T-Bird at Ako

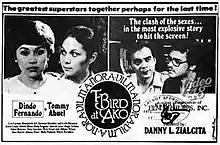

T-Bird at Ako is a 1982 Filipino neo noir crime drama film directed by Danny Zialcita starring two of the Philippines' most prolific actresses at the time Nora Aunor and Vilma Santos. Aunor also recorded the song ""Hiwaga Ng Pag-ibig"" featured in film.